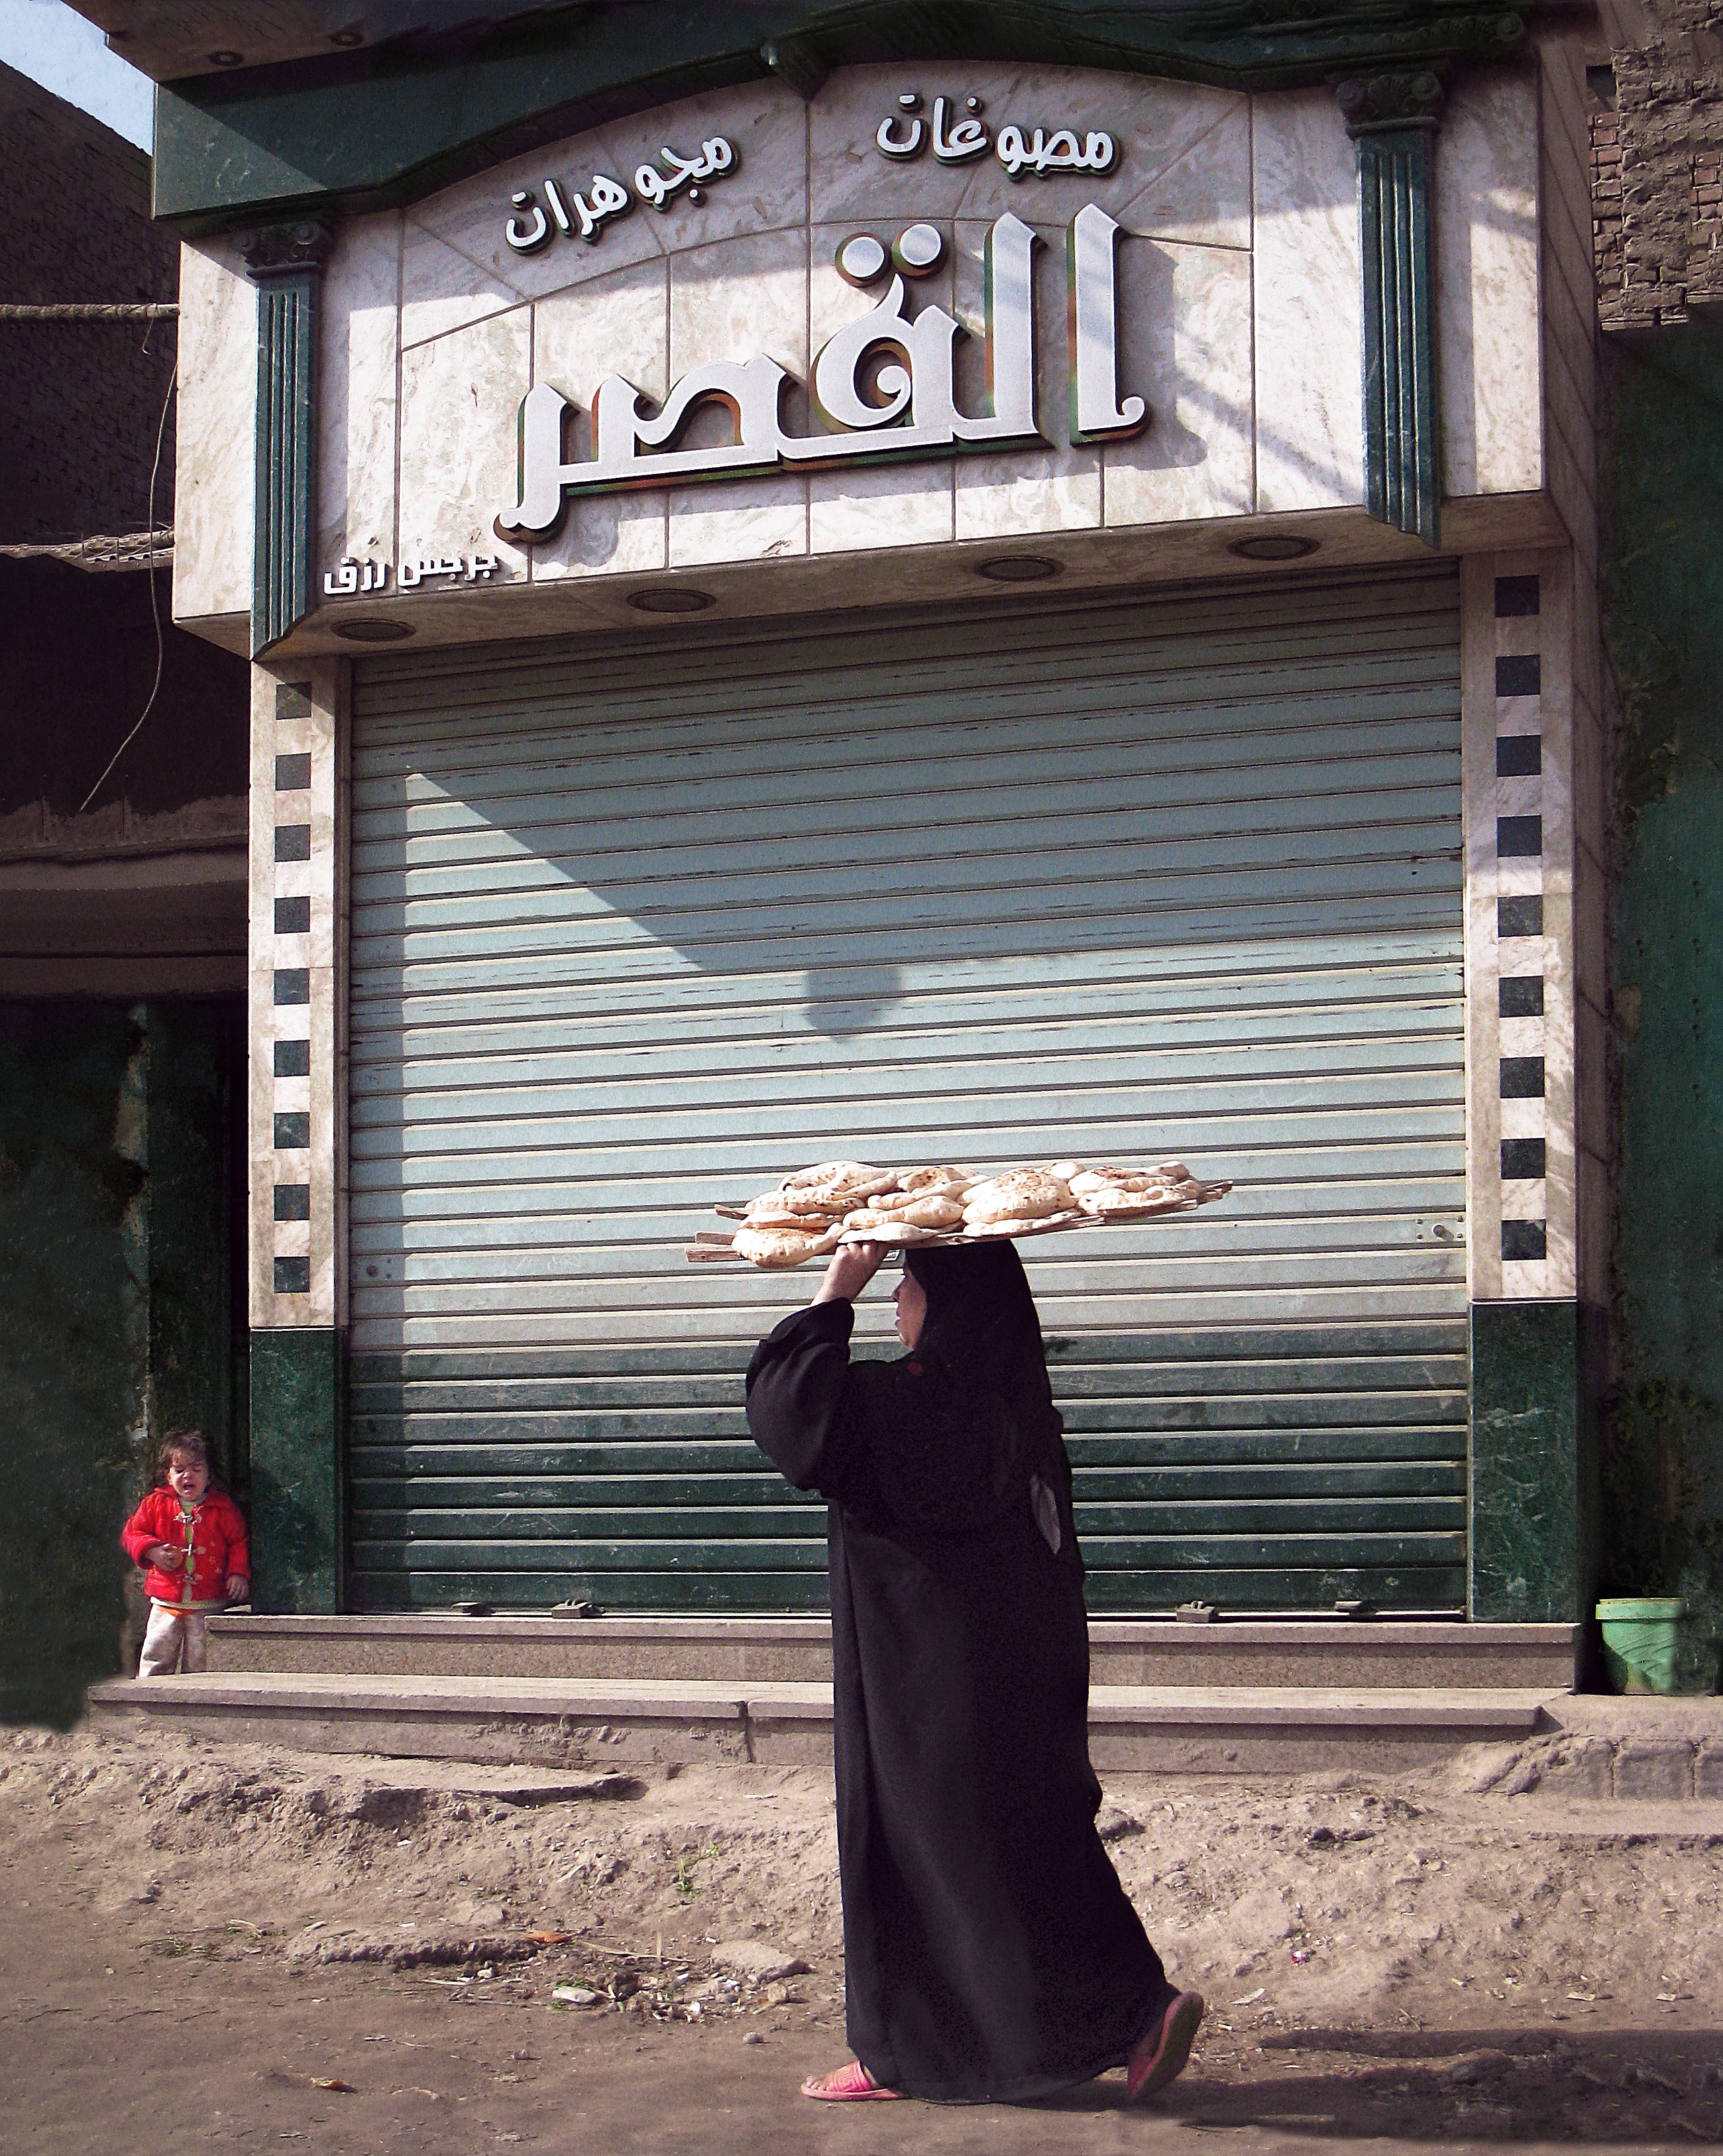
walking, street, shop, food, color, child, clothing, bread, egypt, temple, photograph, image, carrying, crying, cairo, gizeh